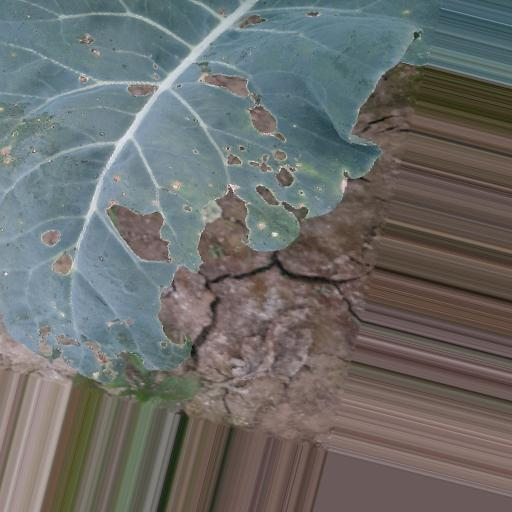
Label: Black Rot